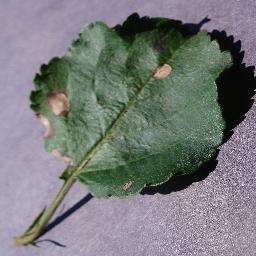
Label: Apple___Black_rot